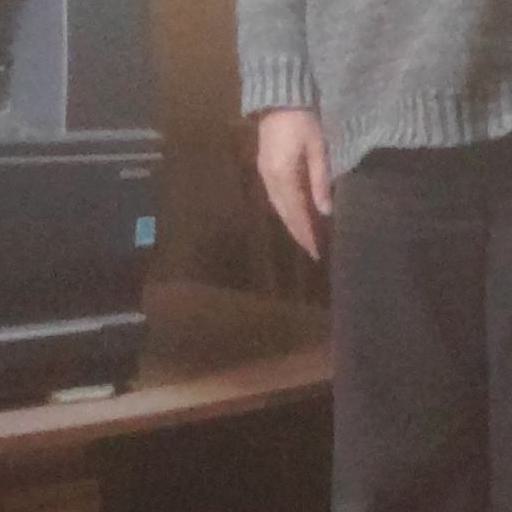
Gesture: no_gesture